Sky position (RA, Dec in degrees): 191.128, 28.558
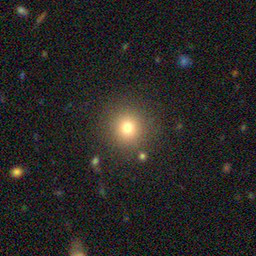
Galaxy morphology: Round Smooth Galaxies